Kingdom of Beni Abbas

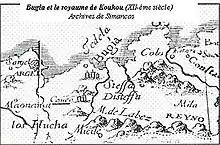
Map of the kingdom of Kuku and the kingdom of Ait Abbas (Labes) according to a Spanish map of the sixteenth century, preserved in the archives of Simancas

In 1510, as part of the "Reconquista", the Spanish Empire seized Bejaïa, which was in the hands of dissident Hafsid emirs, and organized raids in the hinterland from this position. The Berbers of the region sought protection in the interior and took as their new capital the Kalâa of the Beni Abbas, in the heart of the Bibans mountains. This city was an ancient fortified place of the Hammadid era and a staging point on the "", the commercial route going from Hautes Plaines ,(High Plains) to Béjaïa. Abderahmane chose the site for security reasons. His son Ahmed became famous for his religious status with the Kabylian and Arab tribes in the region who settled in the Kalâa, fleeing the relative chaos in the country. Benefiting from growing support among the surrounding tribes, he proclaimed himself "Sultan of the Kalâa". He was buried in , a village in the vicinity of the Kalâa.